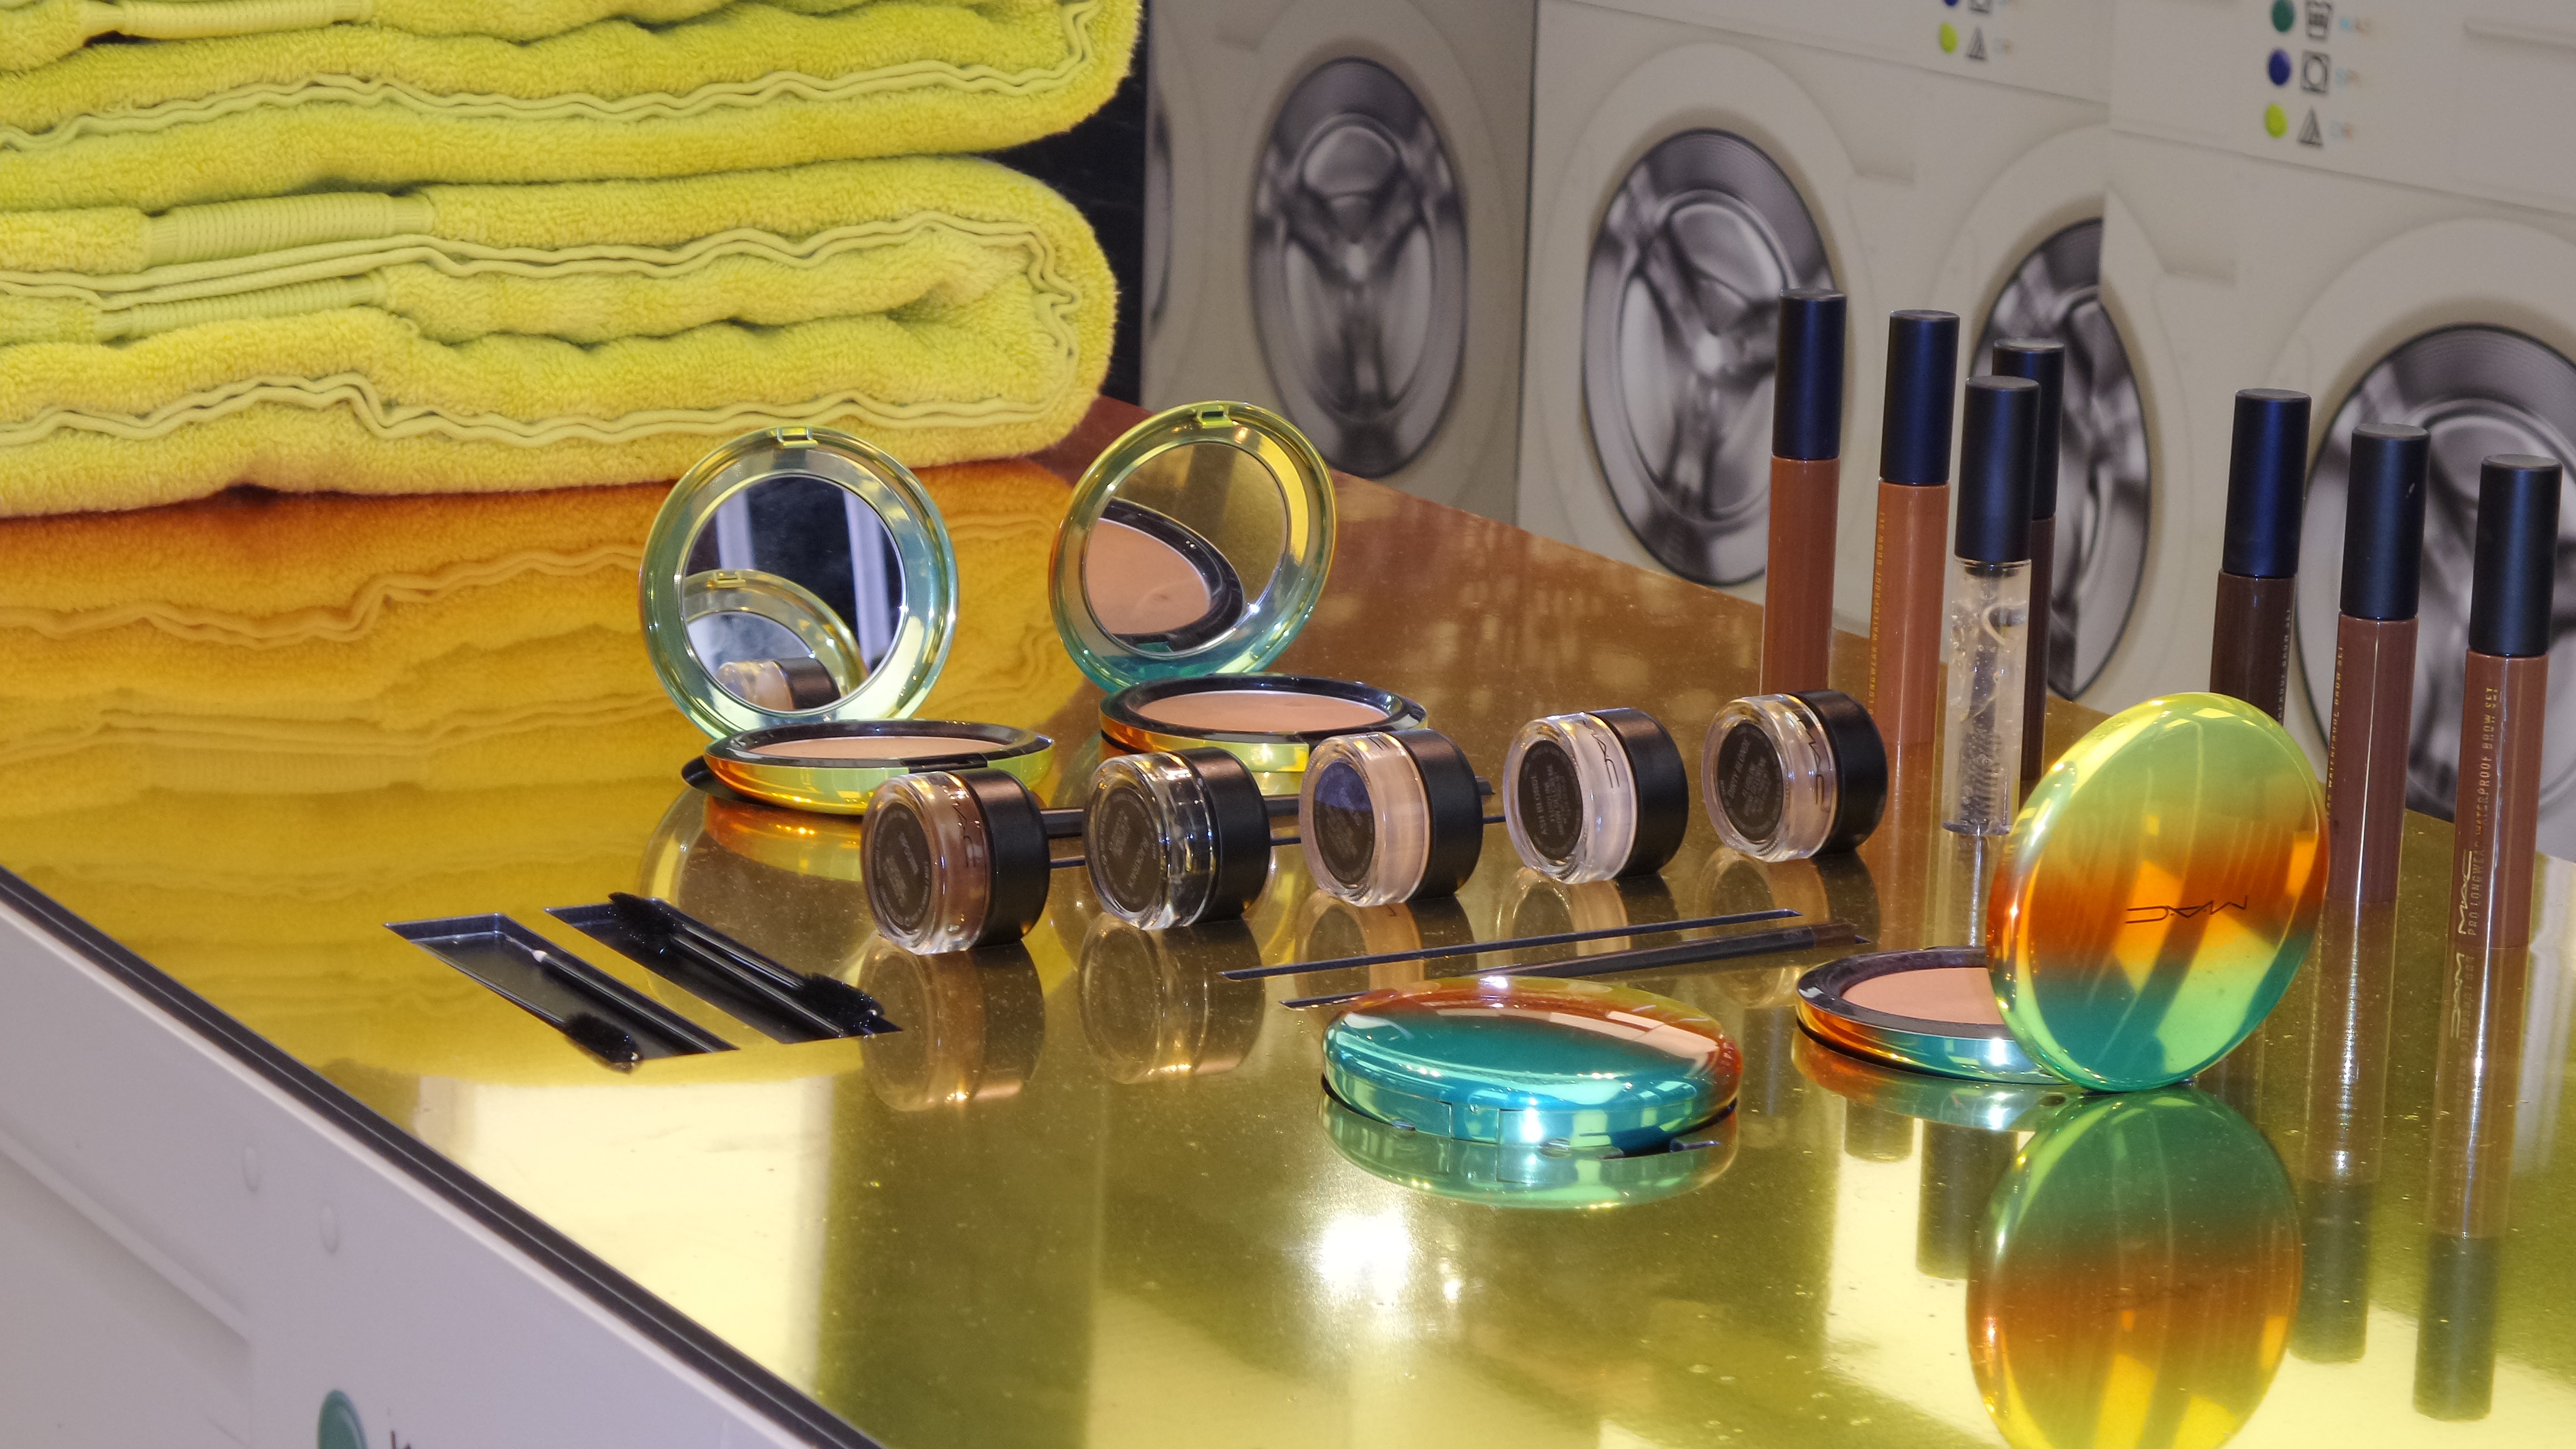
glass, color, fashion, yellow, makeup, art, style